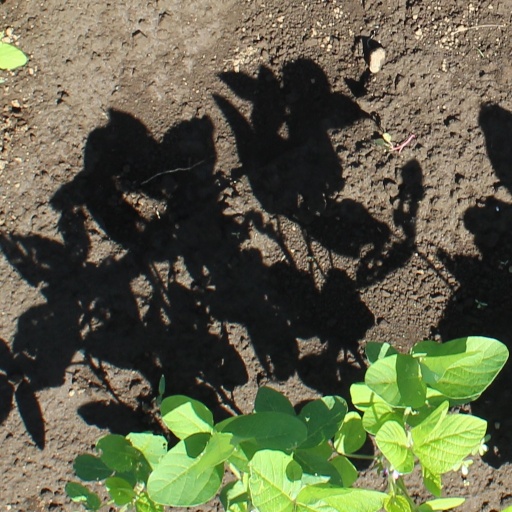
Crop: soybean